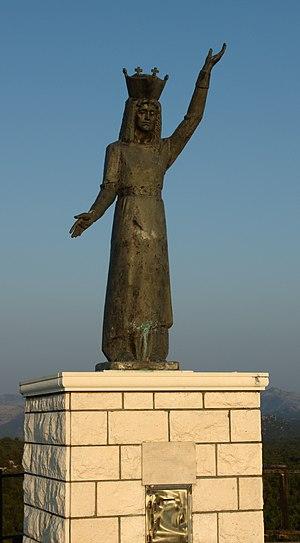
Cerovica est un village de Bosnie-Herzégovine. Il est situé dans la municipalité de Neum, dans le canton d'Herzégovine-Neretva et dans la Fédération de Bosnie-et-Herzégovine. Selon les premiers résultats du recensement bosnien de 2013, il compte 91 habitants.